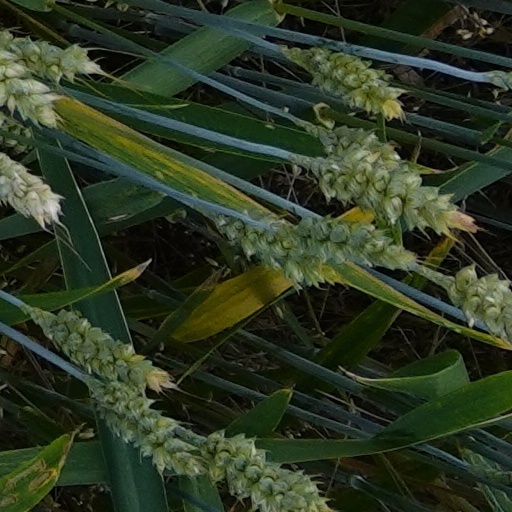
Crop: wheat